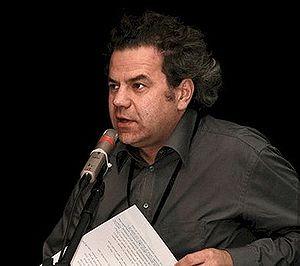
Oliver Grau est un historien de l'art et théoricien des médias allemand, spécialiste des sciences de l’image, de la communication visuelle dans les arts modernes et multimédias, de la culture artistique du XIXᵉ siècle ainsi que de la Renaissance italienne.